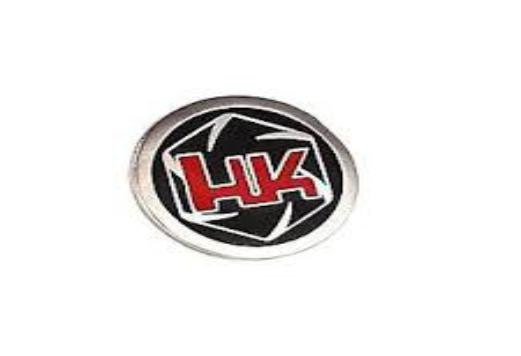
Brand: Heckler & Koch
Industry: Clothes